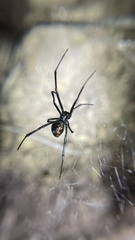
Species: Lactrodectus_hesperus